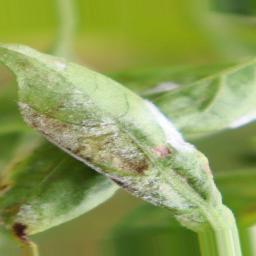
Label: powdery mildew